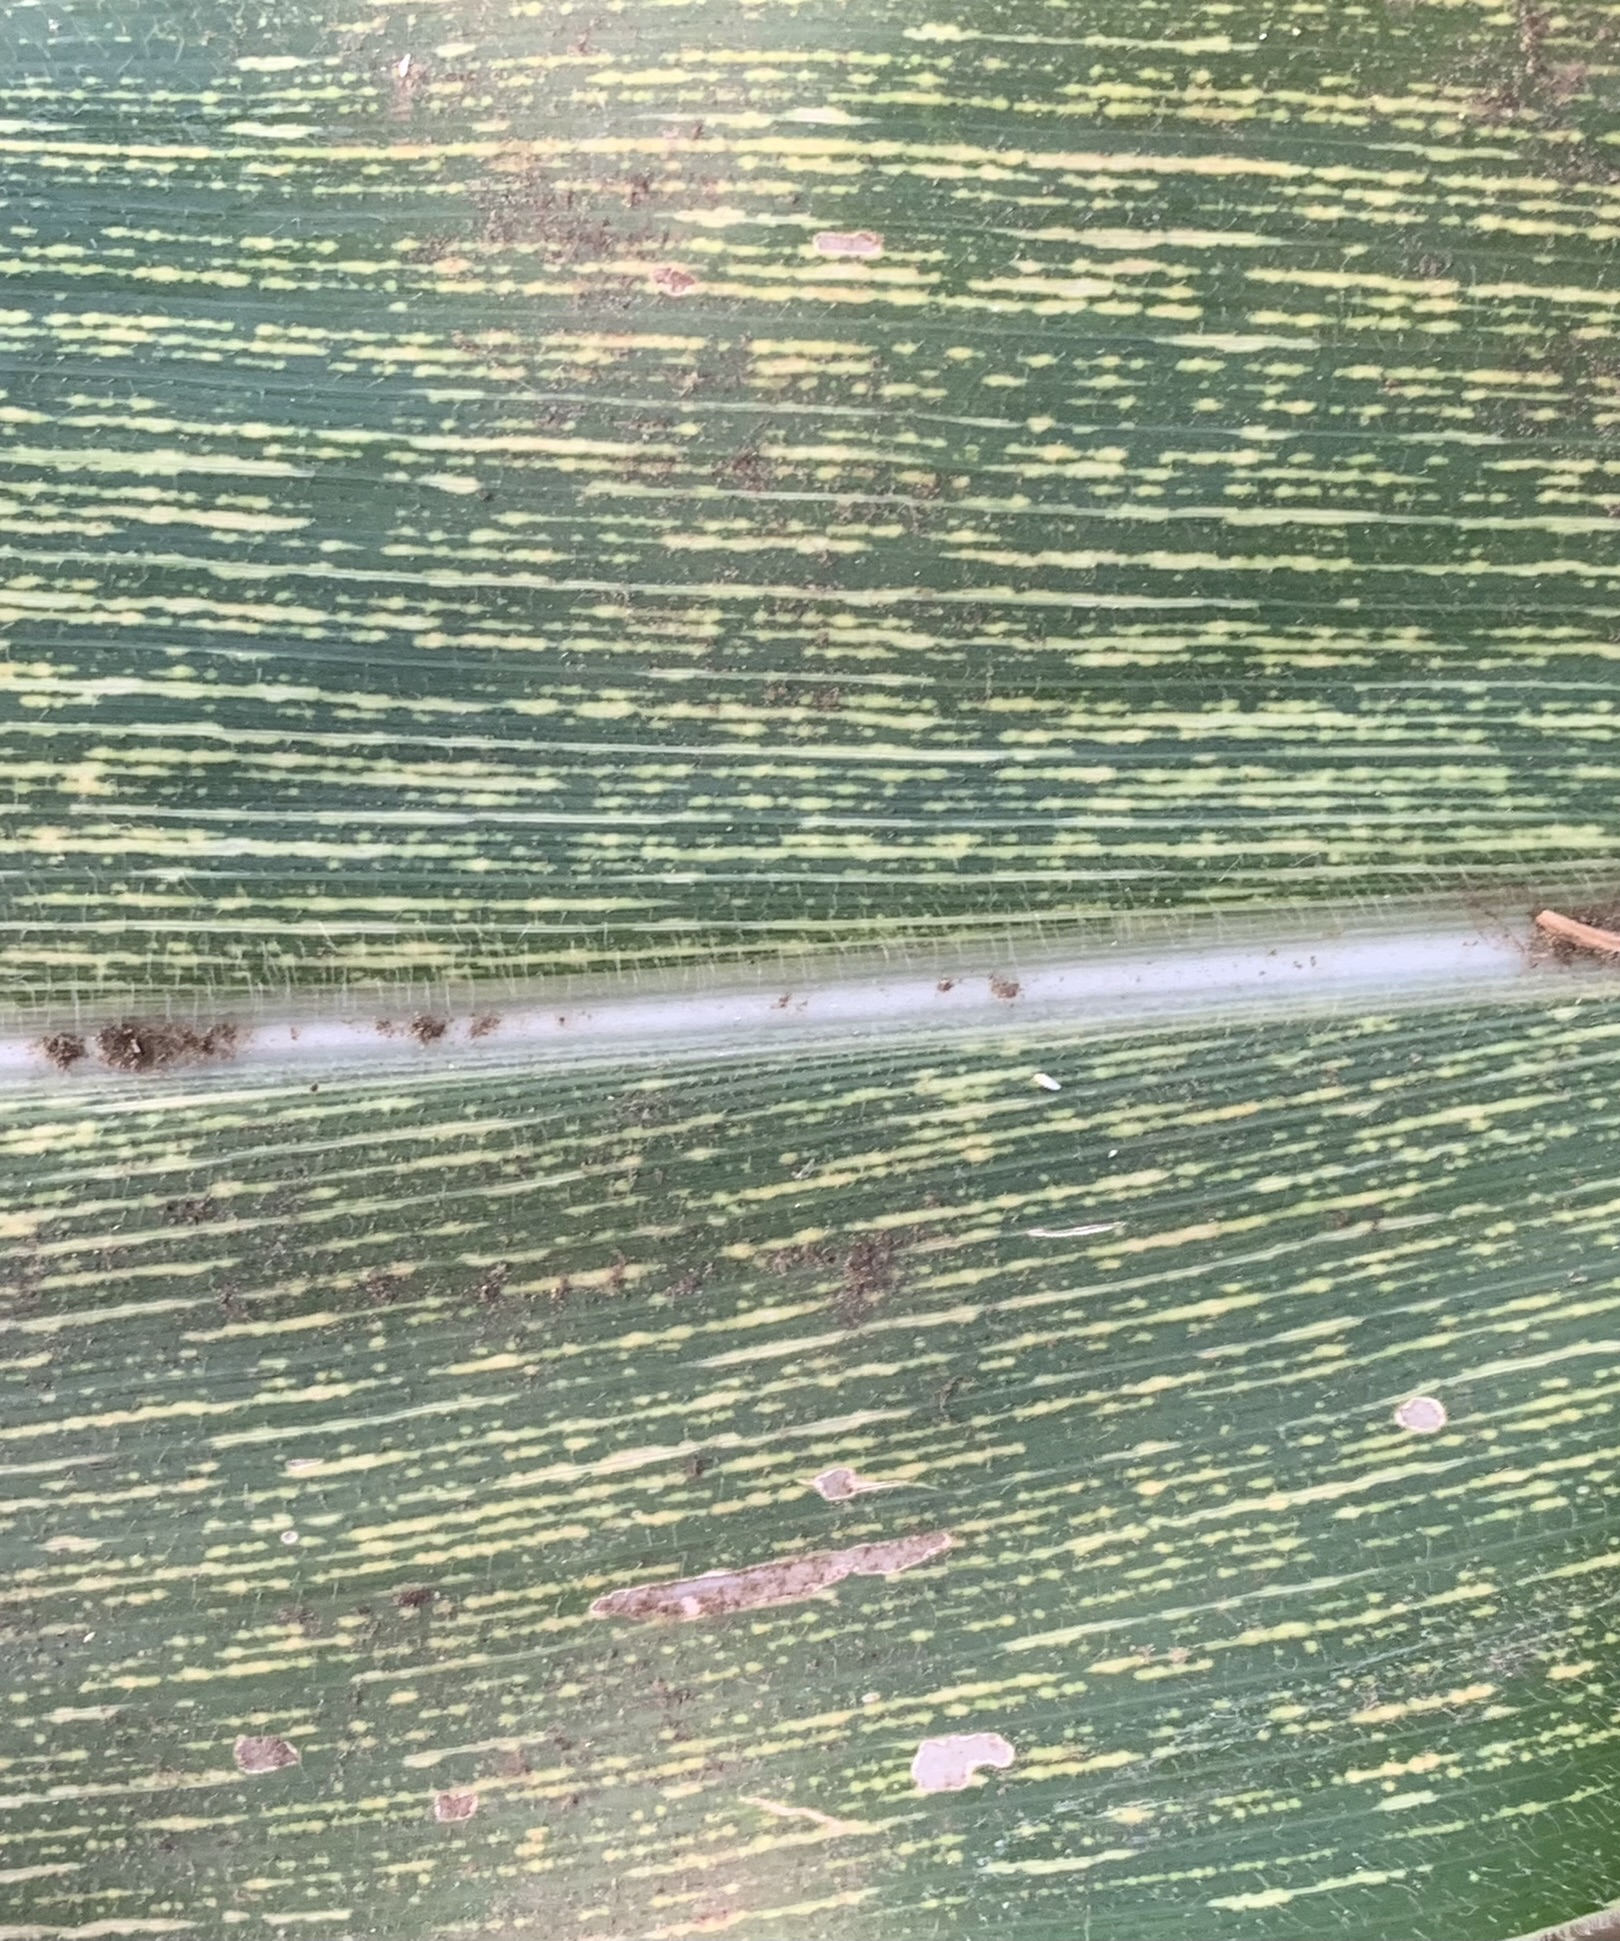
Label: MSV